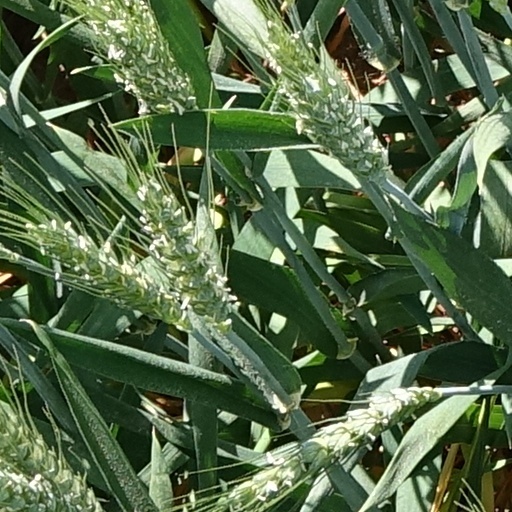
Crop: wheat